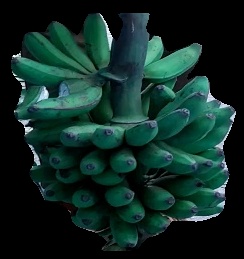
Variety: rasbale
Grade: grade3